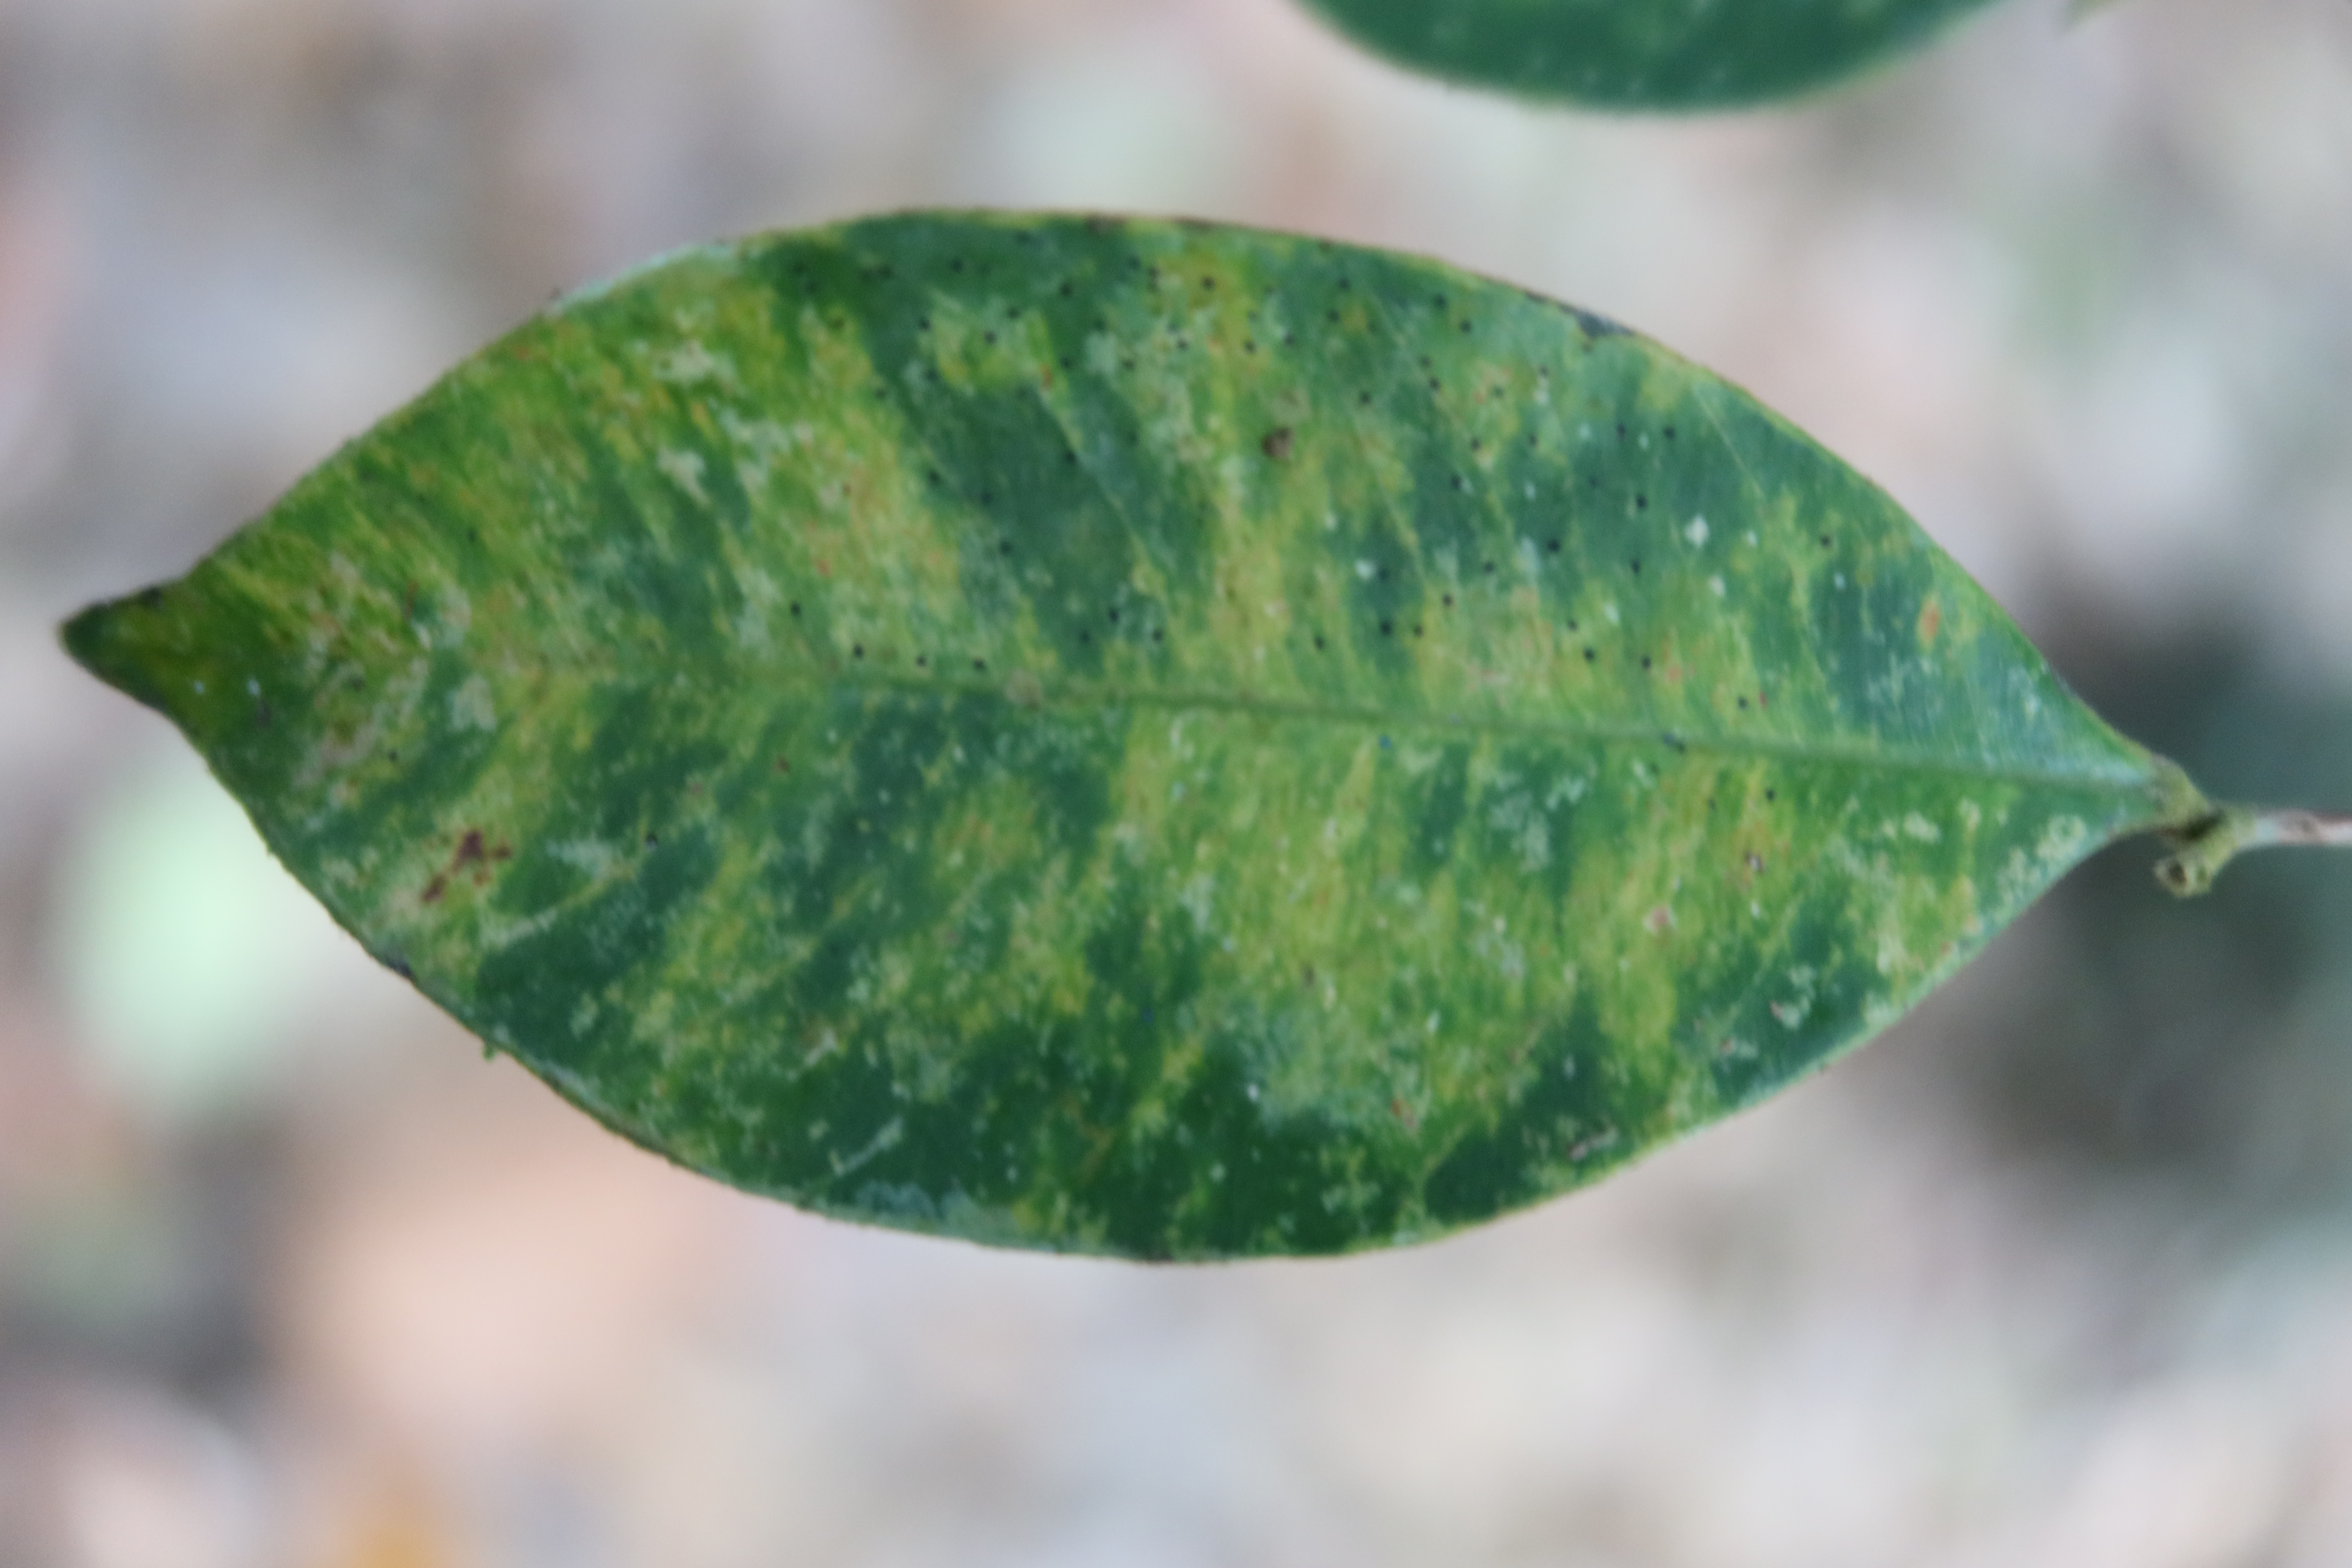
Label: Translucent lesion